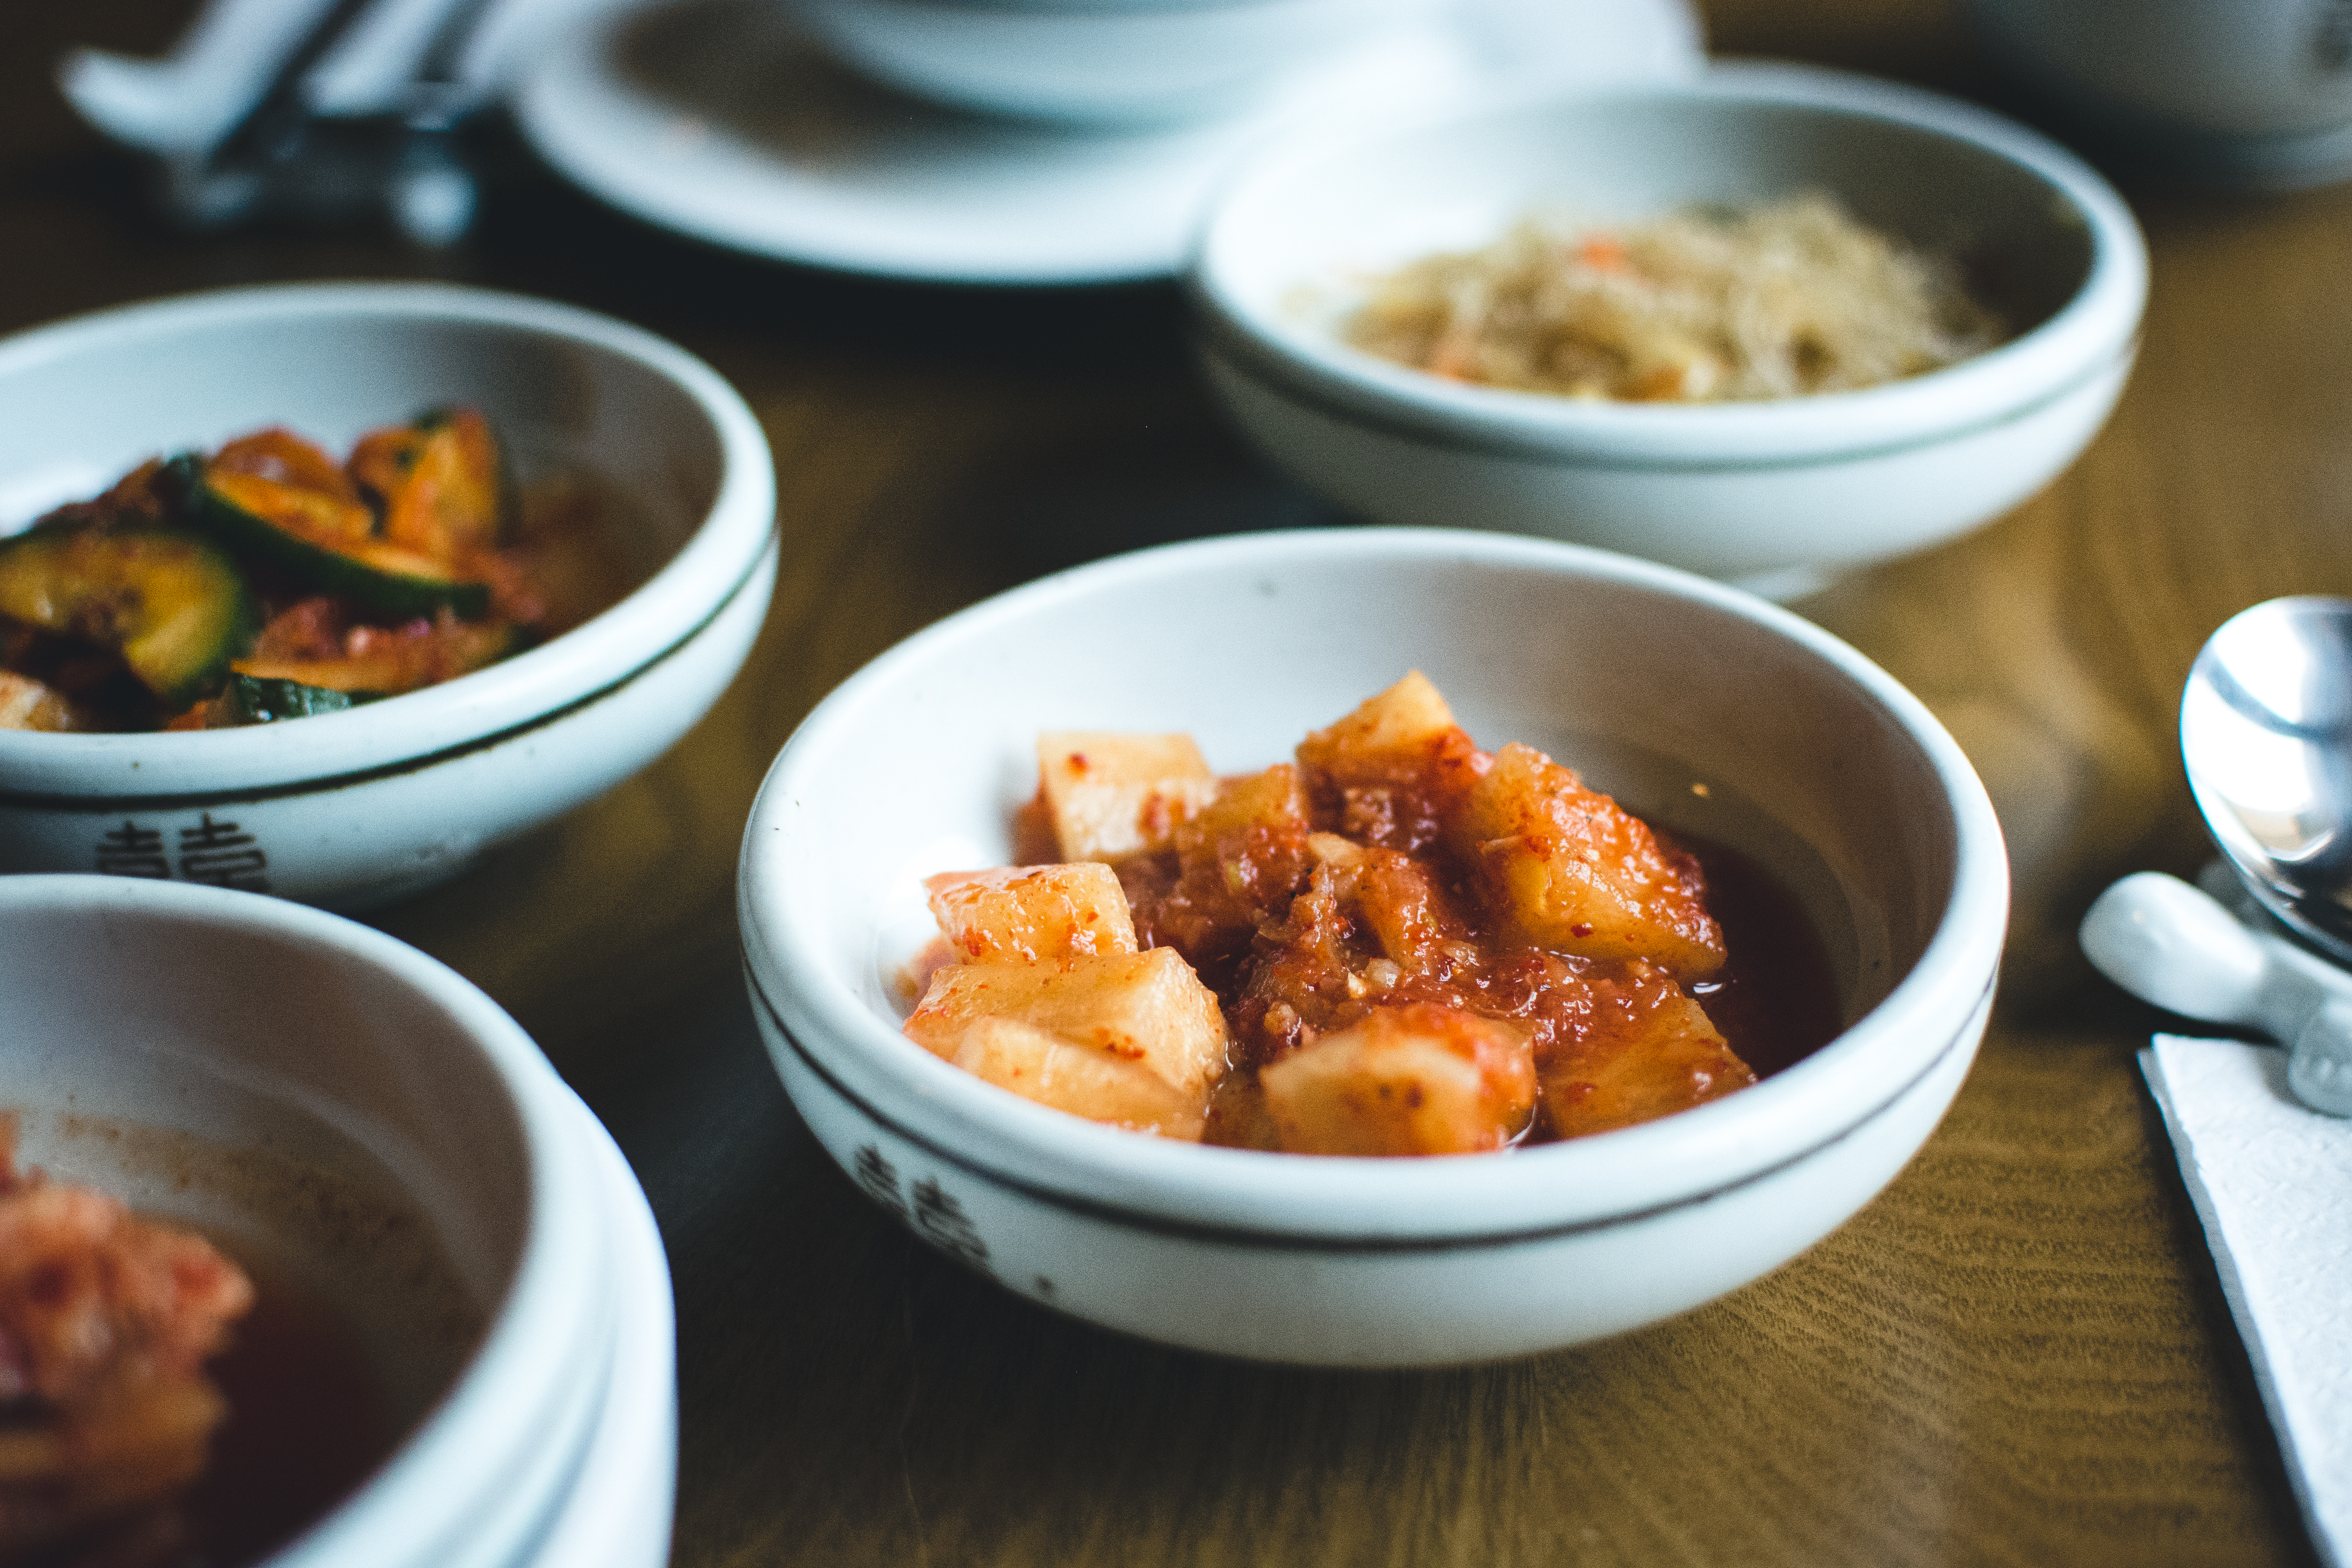
food, cuisine, dishware, serveware, tableware, dish, ingredient, bowl, kitchen utensil, recipe, cutlery, meal, meat, porcelain, plate, spoon, ceramic, comfort food, Household silver, cooking, supper, lunch, mixing bowl, side dish, kkakdugi, dinner, stew, dinnerware set, delicacy, chinese food, brunch, korean food, fork, indian chinese cuisine, Korean royal court cuisine, pakistani cuisine, Burmese food, knife, breakfast, laotian cuisine